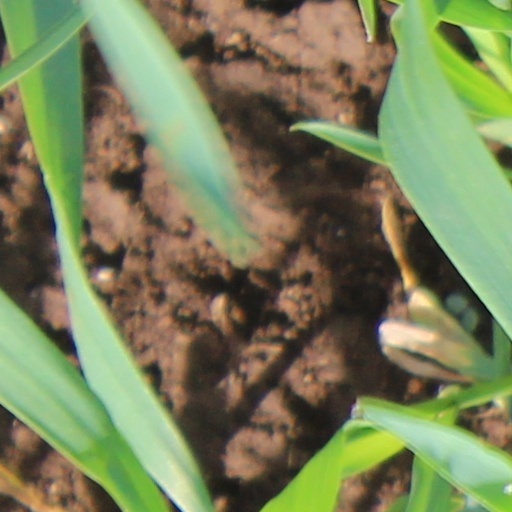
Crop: wheat